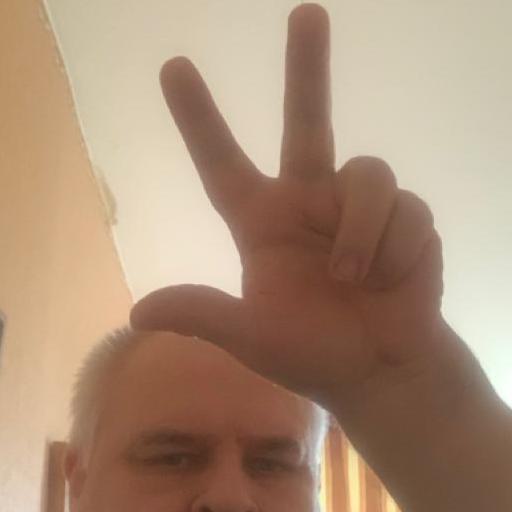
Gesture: three2